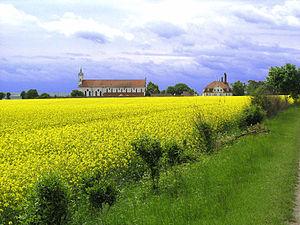
L'église du monastère d'Elchingen. Au premier plan se trouve le champ de bataille d'Elchingen où Napoléon a vaincu les Autrichiens en 1805.
La bataille d'Elchingen se déroule le 14 octobre 1805 à Elchingen, en Bavière, au nord-est d'Ulm. Elle oppose le maréchal Ney et ses 17 000 hommes aux 16 000 soldats autrichiens dirigés par le maréchal de camp Johann von Riesch.
L'église Saint-Pierre-et-Saint-Paul d'Oberelchingen est une église catholique paroissiale, et église de procession, située dans le quartier Oberelchingen de la commune d'Elchingen dans l'arrondissement de Neu-Ulm du district de Souabe en Bavière. Elle a été édifiée au XIIᵉ siècle en tant qu'église abbatiale de l’ancienne abbaye bénédictine de Elchingen. La construction romane initiale a été profondément transformée au XVIIᵉ siècle, puis remaniée au milieu du XVIIIᵉ siècle dans le style du rococo. La nef a été décorée à la fin du XVIIIᵉ siècle dans le style néo-classique débutant.
Michel Ney, duc d’Elchingen, prince de la Moskowa, maréchal d’Empire, né le 10 janvier 1769 à Sarrelouis en Lorraine et fusillé le 7 décembre 1815 place de l’Observatoire à Paris, est un général français de la Révolution, élevé à la dignité de maréchal d'Empire en 1804.